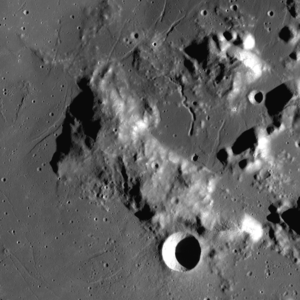
Le Mons Argaeus est un massif montagneux lunaire long d'une cinquantaine de kilomètres approximativement situé en 19, 29. Il est situé à une dizaine de kilomètres à l'est du cratère Abetti, à une soixantaine au nord-est du cratère Dawes et presque directement à côté du cratère Fabbroni.